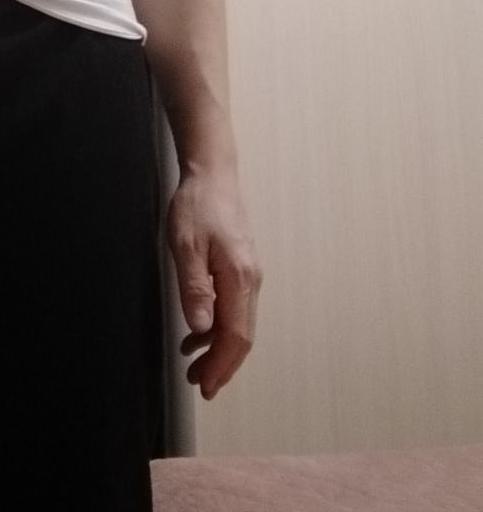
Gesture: no_gesture